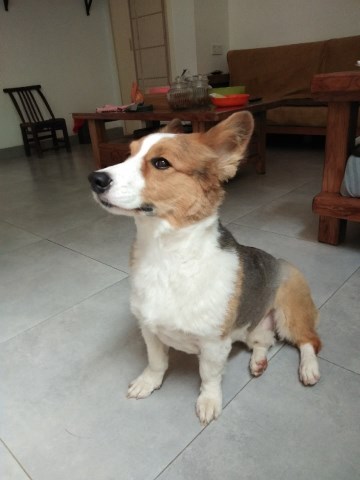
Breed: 2909-n000116-Cardigan